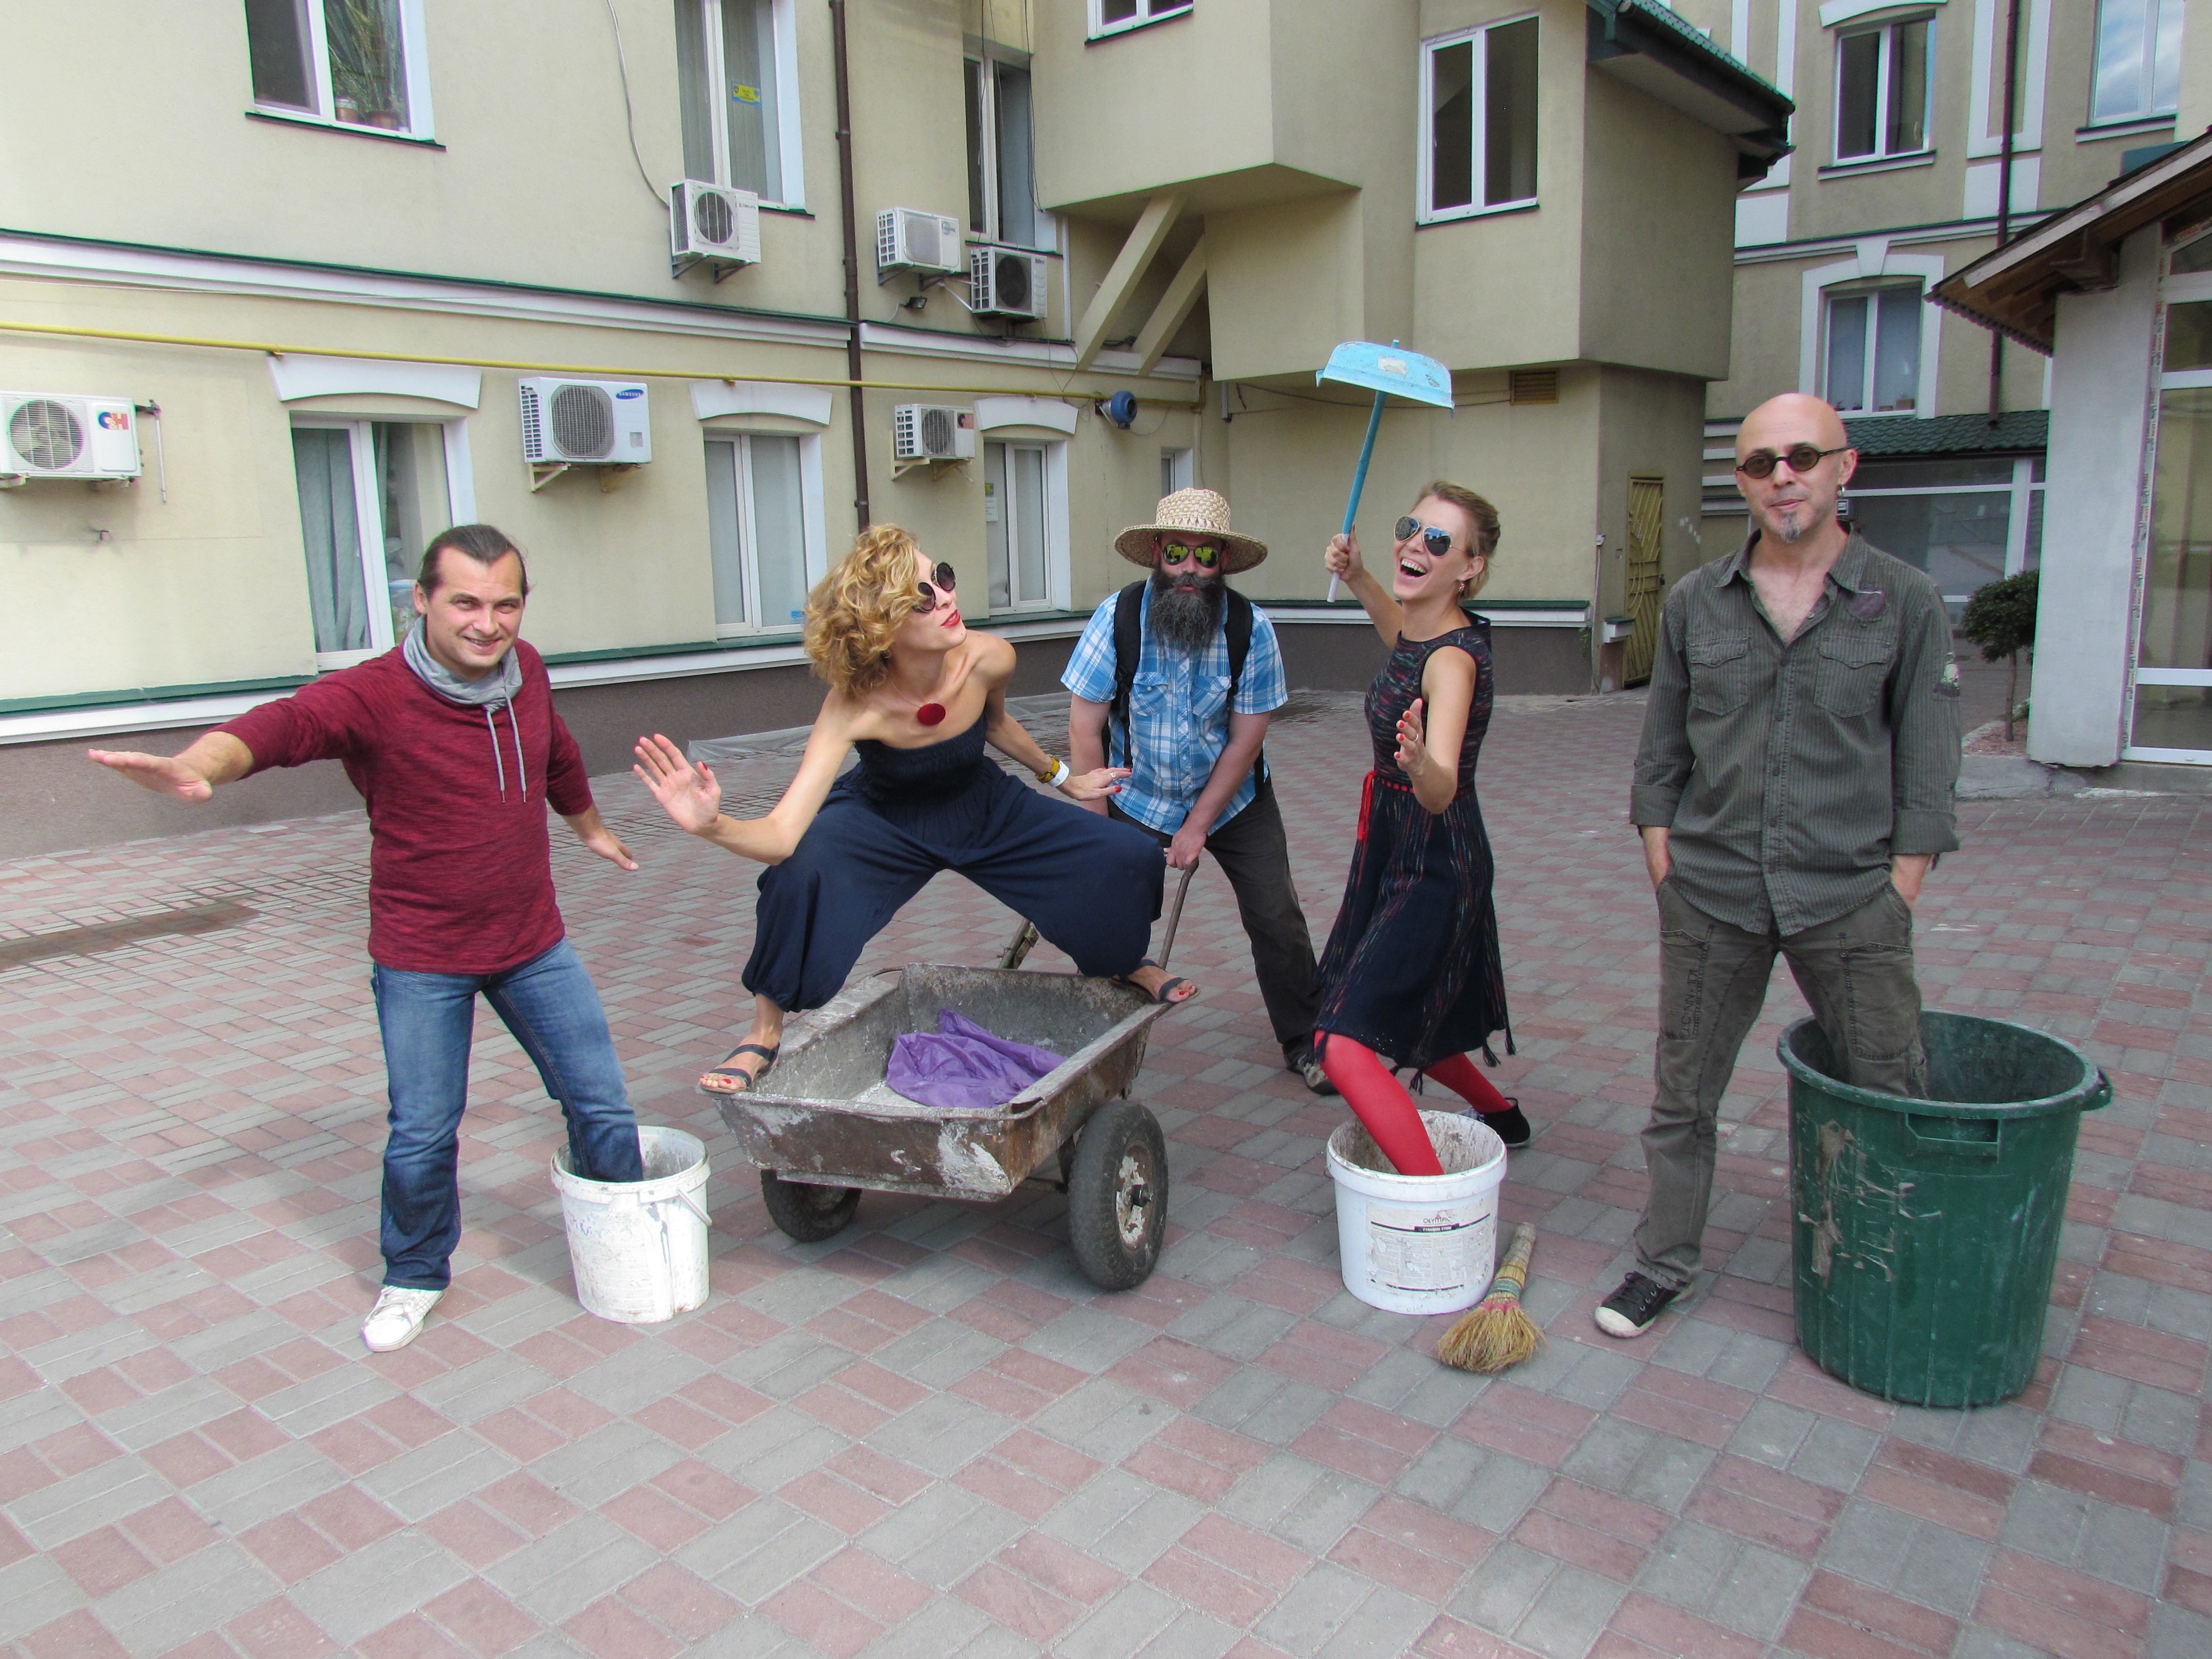
play, human positions